CB Estudiantes

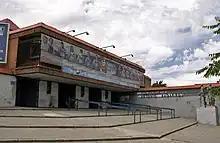
Polideportivo Antonio Magariños, where currently play the women's and the youth teams of the club.

By the time when the first Spanish-wide season-long championship was organized in 1955, by the Spanish Basketball Association (FEB), it was one of the six clubs participating in that tournament, as the second best team from the Province of Madrid (the first being Real Madrid). Until 2021, it had always participated in the premier Spanish basketball league along with Real Madrid and Joventut. It was also one of two only Spanish basketball clubs with teams both at the top male and female Spanish championships.